Environmental issues in Thailand

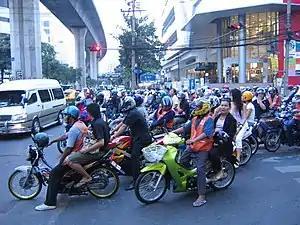
Motorbikes, Nana intersection, Bangkok

The World Bank estimates that deaths in Thailand attributable to air pollution have risen from 31,000 in 1990 to roughly 49,000 in 2013.